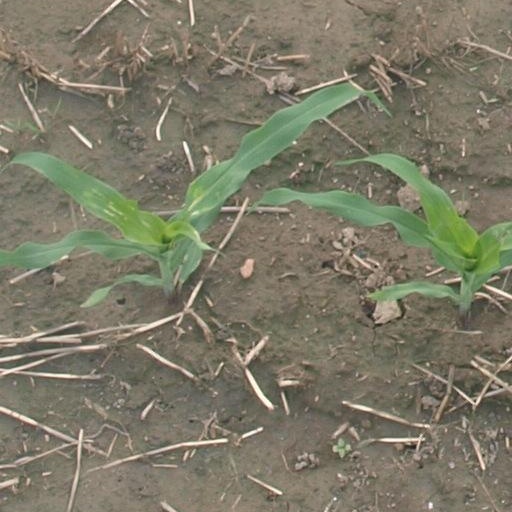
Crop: maize; corn